Liberal Democrat Conference

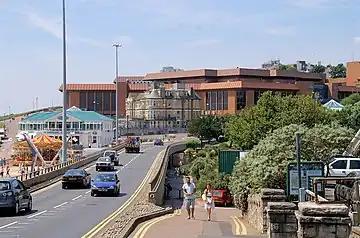
Bournemouth International Centre is a regular location for the Conference

Conference is held twice per year, in Spring (usually March) and Autumn (September or early October). It is held in locations across England, Wales and Scotland, with Bournemouth and York being the most frequently used locations in recent years. The duration is usually three to four days. The party's first Conference was held in Blackpool, in September 1988. All locations are accessible on public transport, by rail and road.